Fortifications of Frankfurt

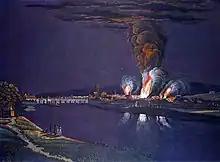
The bombardment of 13 July 1796

In October 1792, French troops occupied the city. While allied troops from Hesse and Prussia managed to expel the invaders on 2 December 1792, the expulsion itself clearly proved the fortifications to be useless: The allied soldiers easily managed to take the Friedberger Tor by storm. In 1795 and 1796, hostile troops again arrived in front of the city. On 13 and 14 July 1796 French aggressors bombarded the city, inflicting severe damage, a third of the Frankfurter Judengasse, which had burned down in a large fire in 1721, was destroyed again. The French government suggested that the city could destroy its fortifications to prevent being used as an arms depot and military base, and so becoming a target for attack. Subsequently, the senate ordered the creation of plans for the slighting of the fortifications.